Echinophoria coronadoi

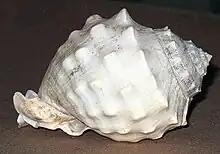
Crabbed shell from continental shelf, Trinidad Island, West Indies.

This species occurs in the Caribbean Sea and the Gulf of Mexico. On the continental shelf near Trinidad Isl., crabbed shells of this sp. are sometimes caught in fish traps at 100 m. depth.